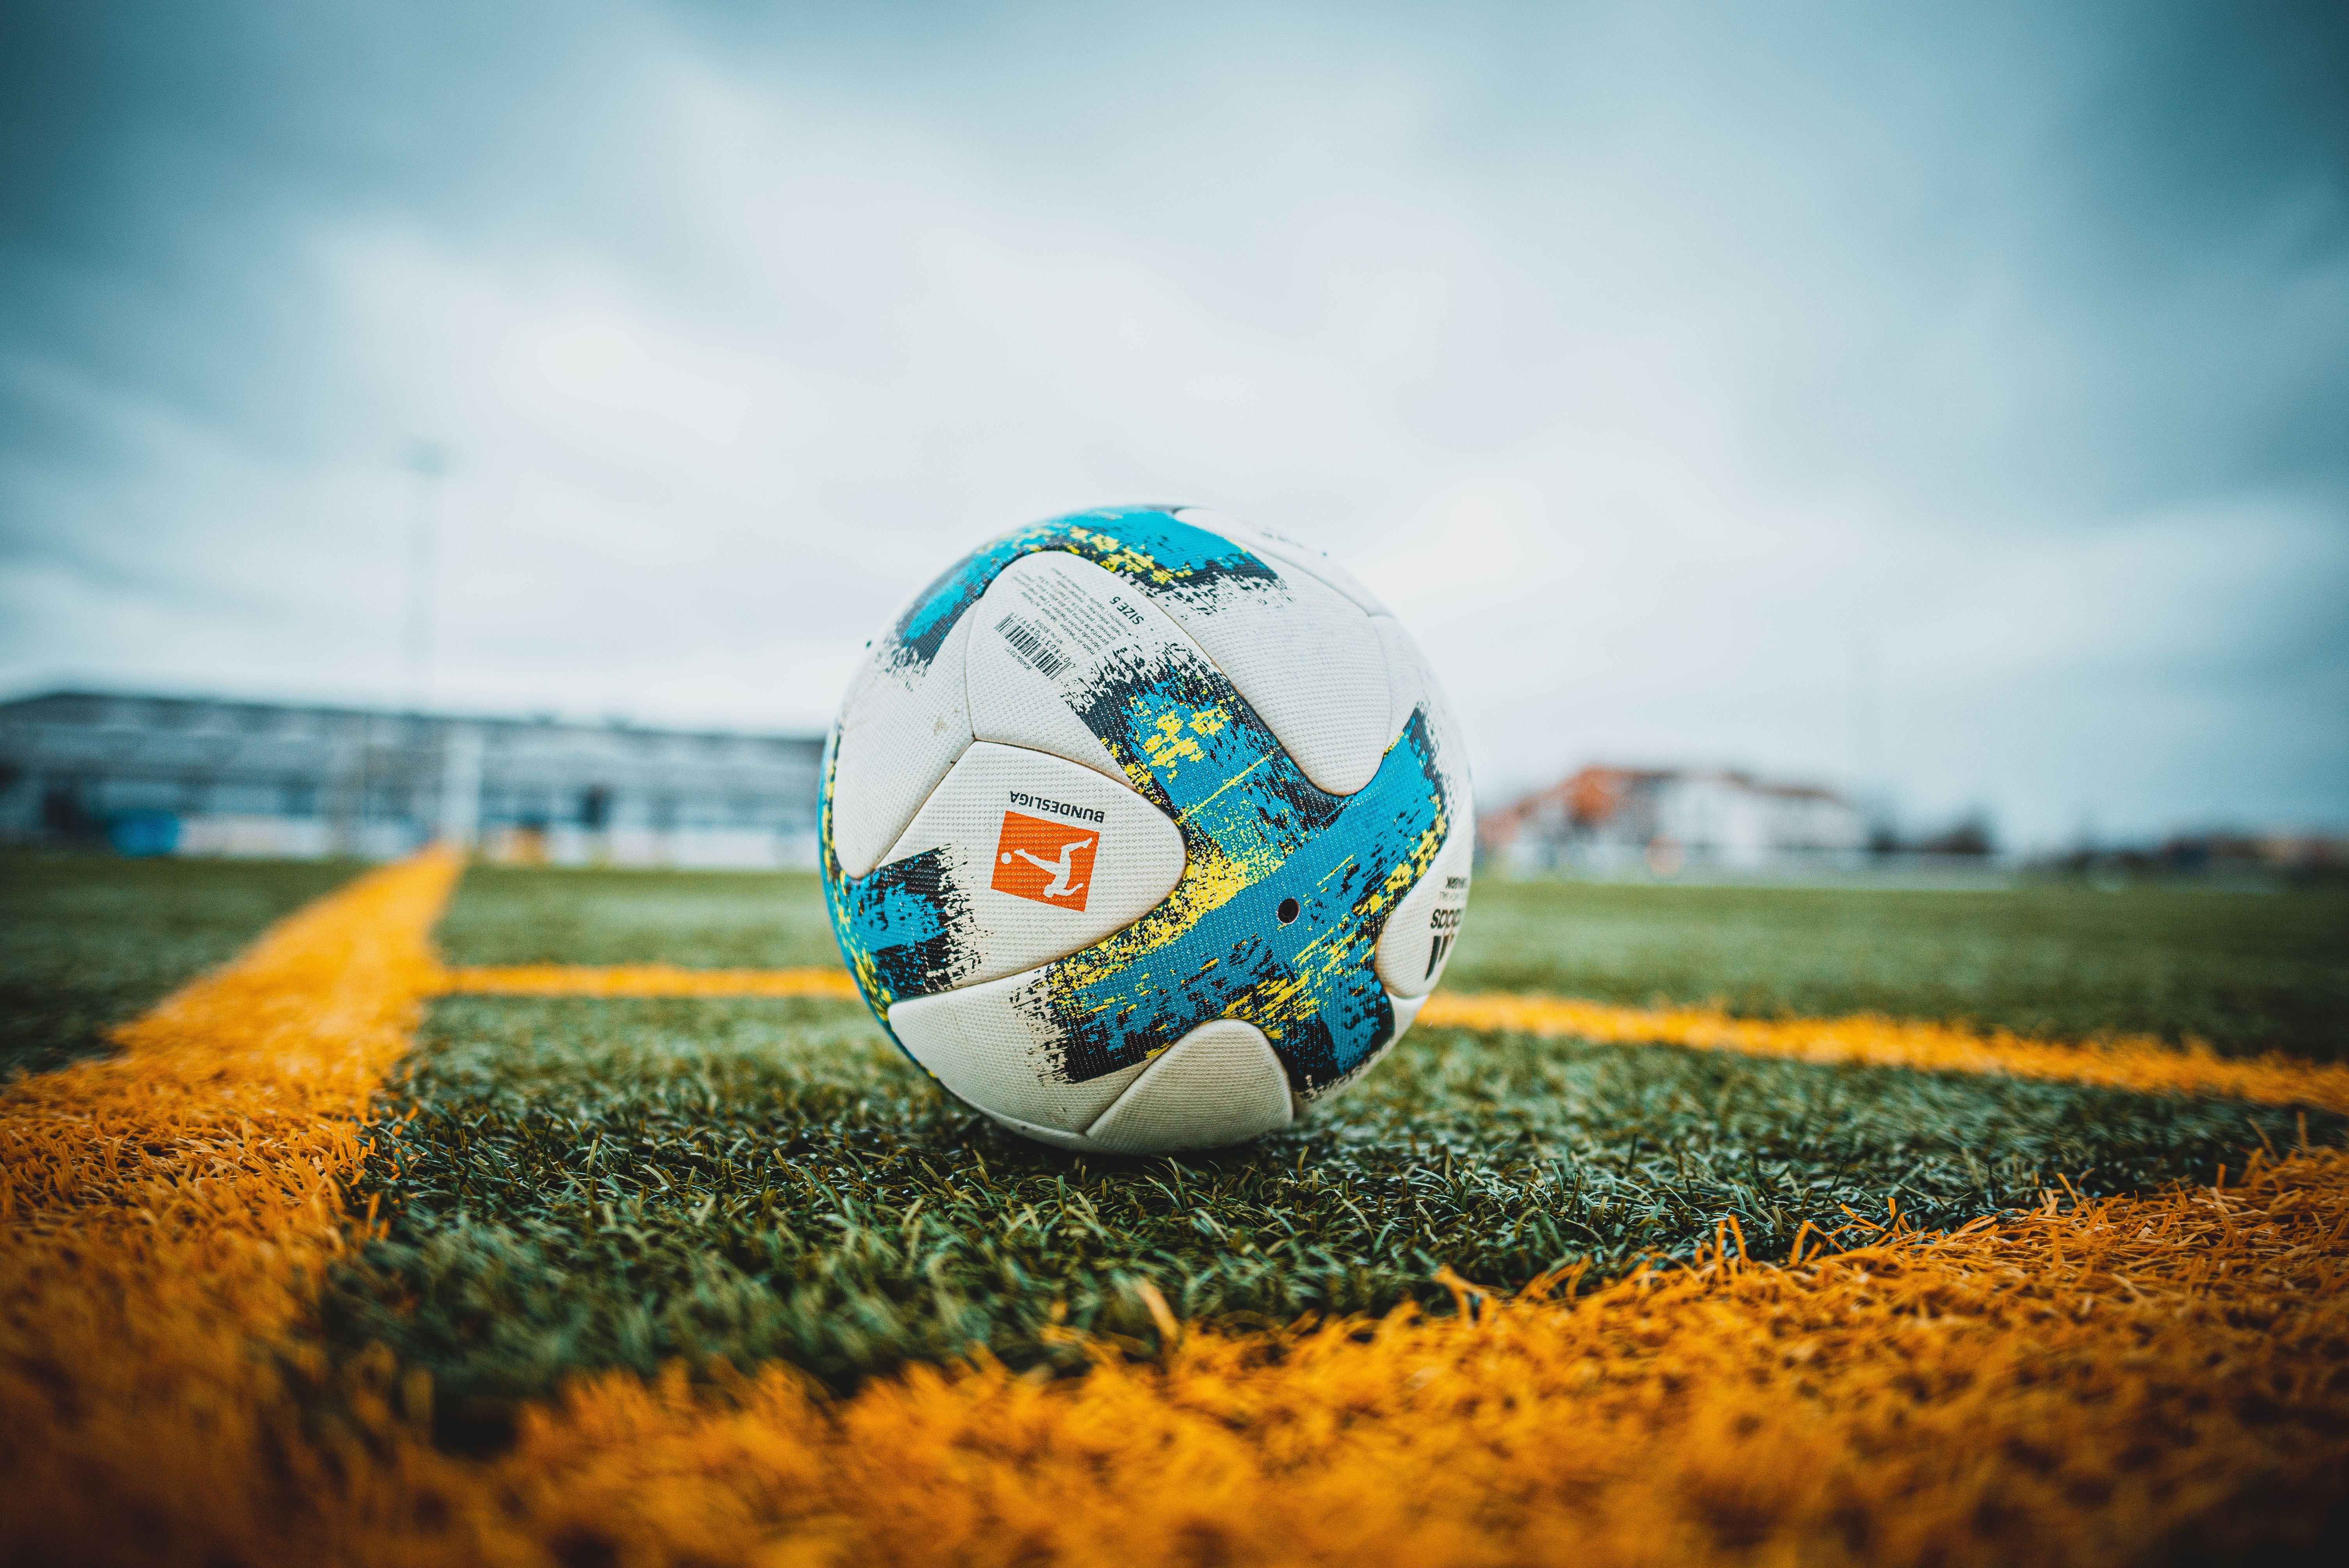
football, sky, sports equipment, cloud, plant, ball, soccer ball, grass, soccer, ball game, People in nature, player, team sport, art, competition event, leisure, sports, circle, stadium, landscape, sport venue, logo, electric blue, font, horizon, macro photography, glass, fun, rock, games, reflection, soil, graphics, sphere, artificial turf, advertising, net, signage, International rules football, field, flooring, championship, ocean